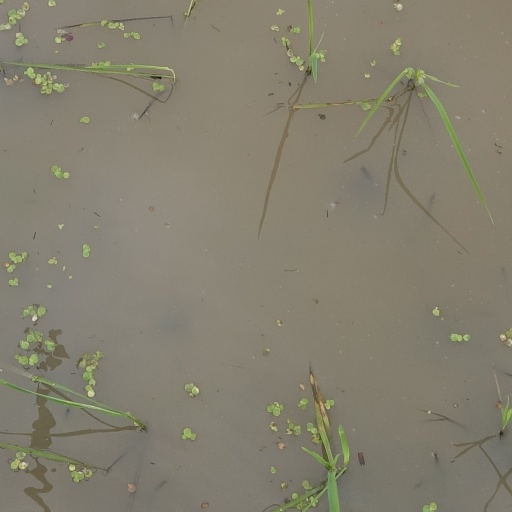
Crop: rice